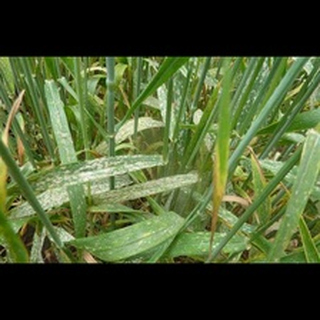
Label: wheat_mildew